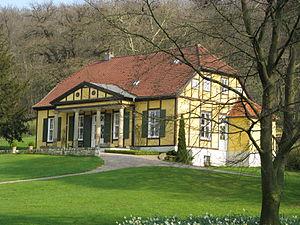
Une maison près du manoir d'Obernfelde à Lübbecke, arrondissement de Minden-Lübbecke, Rhénanie-du-Nord-Westphalie, Allemagne.